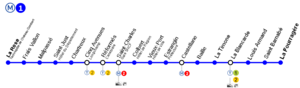
Plan de la ligne 1 du métro de Marseille